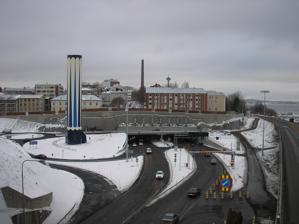
Building: Tampere Tunnel
Country: Finland
Year built: 2016
Road tunnel in Tampere, Finland. Tampere Tunnel The east entrance of the tunnel in Naistenlahti Overview Location Tampere , Finland Coordinates 61°30′06″N 23°43′55″E / 61.5017°N 23.7319°E / 61.5017; 23.7319 Route Finnish national road 12 Start Santalahti End Naistenlahti Operation Opened 15 November 2016 ; 8 years ago ( 2016-11-15 ) Owner Finnish Transport Agency , City of Tampere Traffic Automotive Technical Length 2.327 km (1.45 mi) No. of lanes 4 Operating speed 60 kilometres per hour (37 mph) The Tampere Tunnel (also the Rantaväylä Tunnel , Finnish : Rantaväylän tunneli ) is a 2,3 kilometre-long road tunnel in Tampere , Finland . It was opened 15 November 2016, six months before scheduled. The Tampere Tunnel is the longest road tunnel in Finland. It is part of Highway 12 , which passes north of Tampere city center. 36,000 vehicles a day drive through the tunnel. See also Paasikiven–Kekkosentie Sources Welcome to the Tunnel! Finnish Transport Agency. References ^ "Finland's longest road tunnel opens" . Yle News . 15 November 2016 . ^ Roth, Raili (2017-11-12). "Rantatunnelissa ajetaan ylinopeuksia, mutta poliisin on vaikea sitä valvoa" . Aamulehti (in Finnish) . External links Media related to Rantaväylä tunnel at Wikimedia Commons This Western Finland location article is a stub . You can help Wikipedia by expanding it . v t e This article about a Finnish building or structure is a stub . You can help Wikipedia by expanding it . v t e